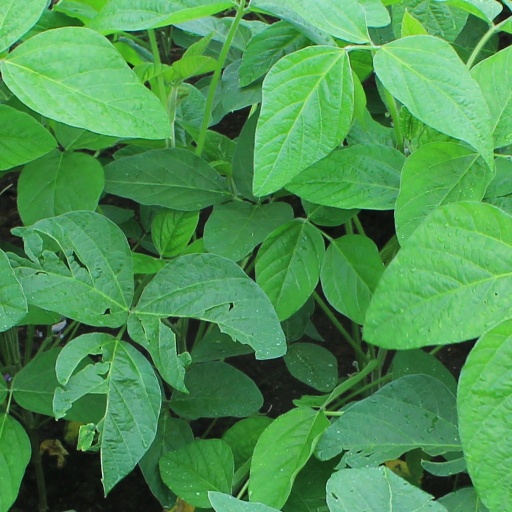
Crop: soybean